Kombu (instrument)

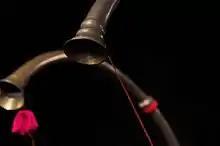
Kombu (instrument)

The Kombu (Tamil:கொம்பு, Malayalam: കൊമ്പ്) or Kompu also known as the Kombu Pattu is a wind instrument (a kind of Natural Horn) in Tamil Nadu and Kerala. Usually played along with Panchavadyam, Pandi Melam, Panchari melam etc. This musical instrument is usually seen in south India. The instrument is like a long horn ("Kombu" in Tamil and Malayalam).